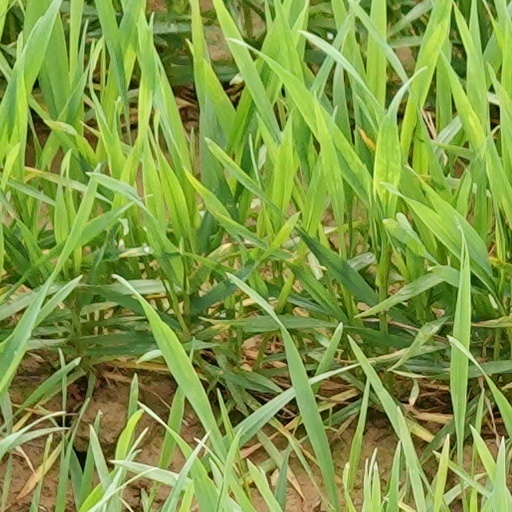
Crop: wheat